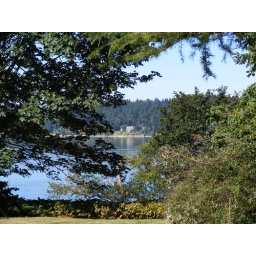
Looking through the trees in a friend's yard, across Quartermaster Harbor to a house on the opposite shore.